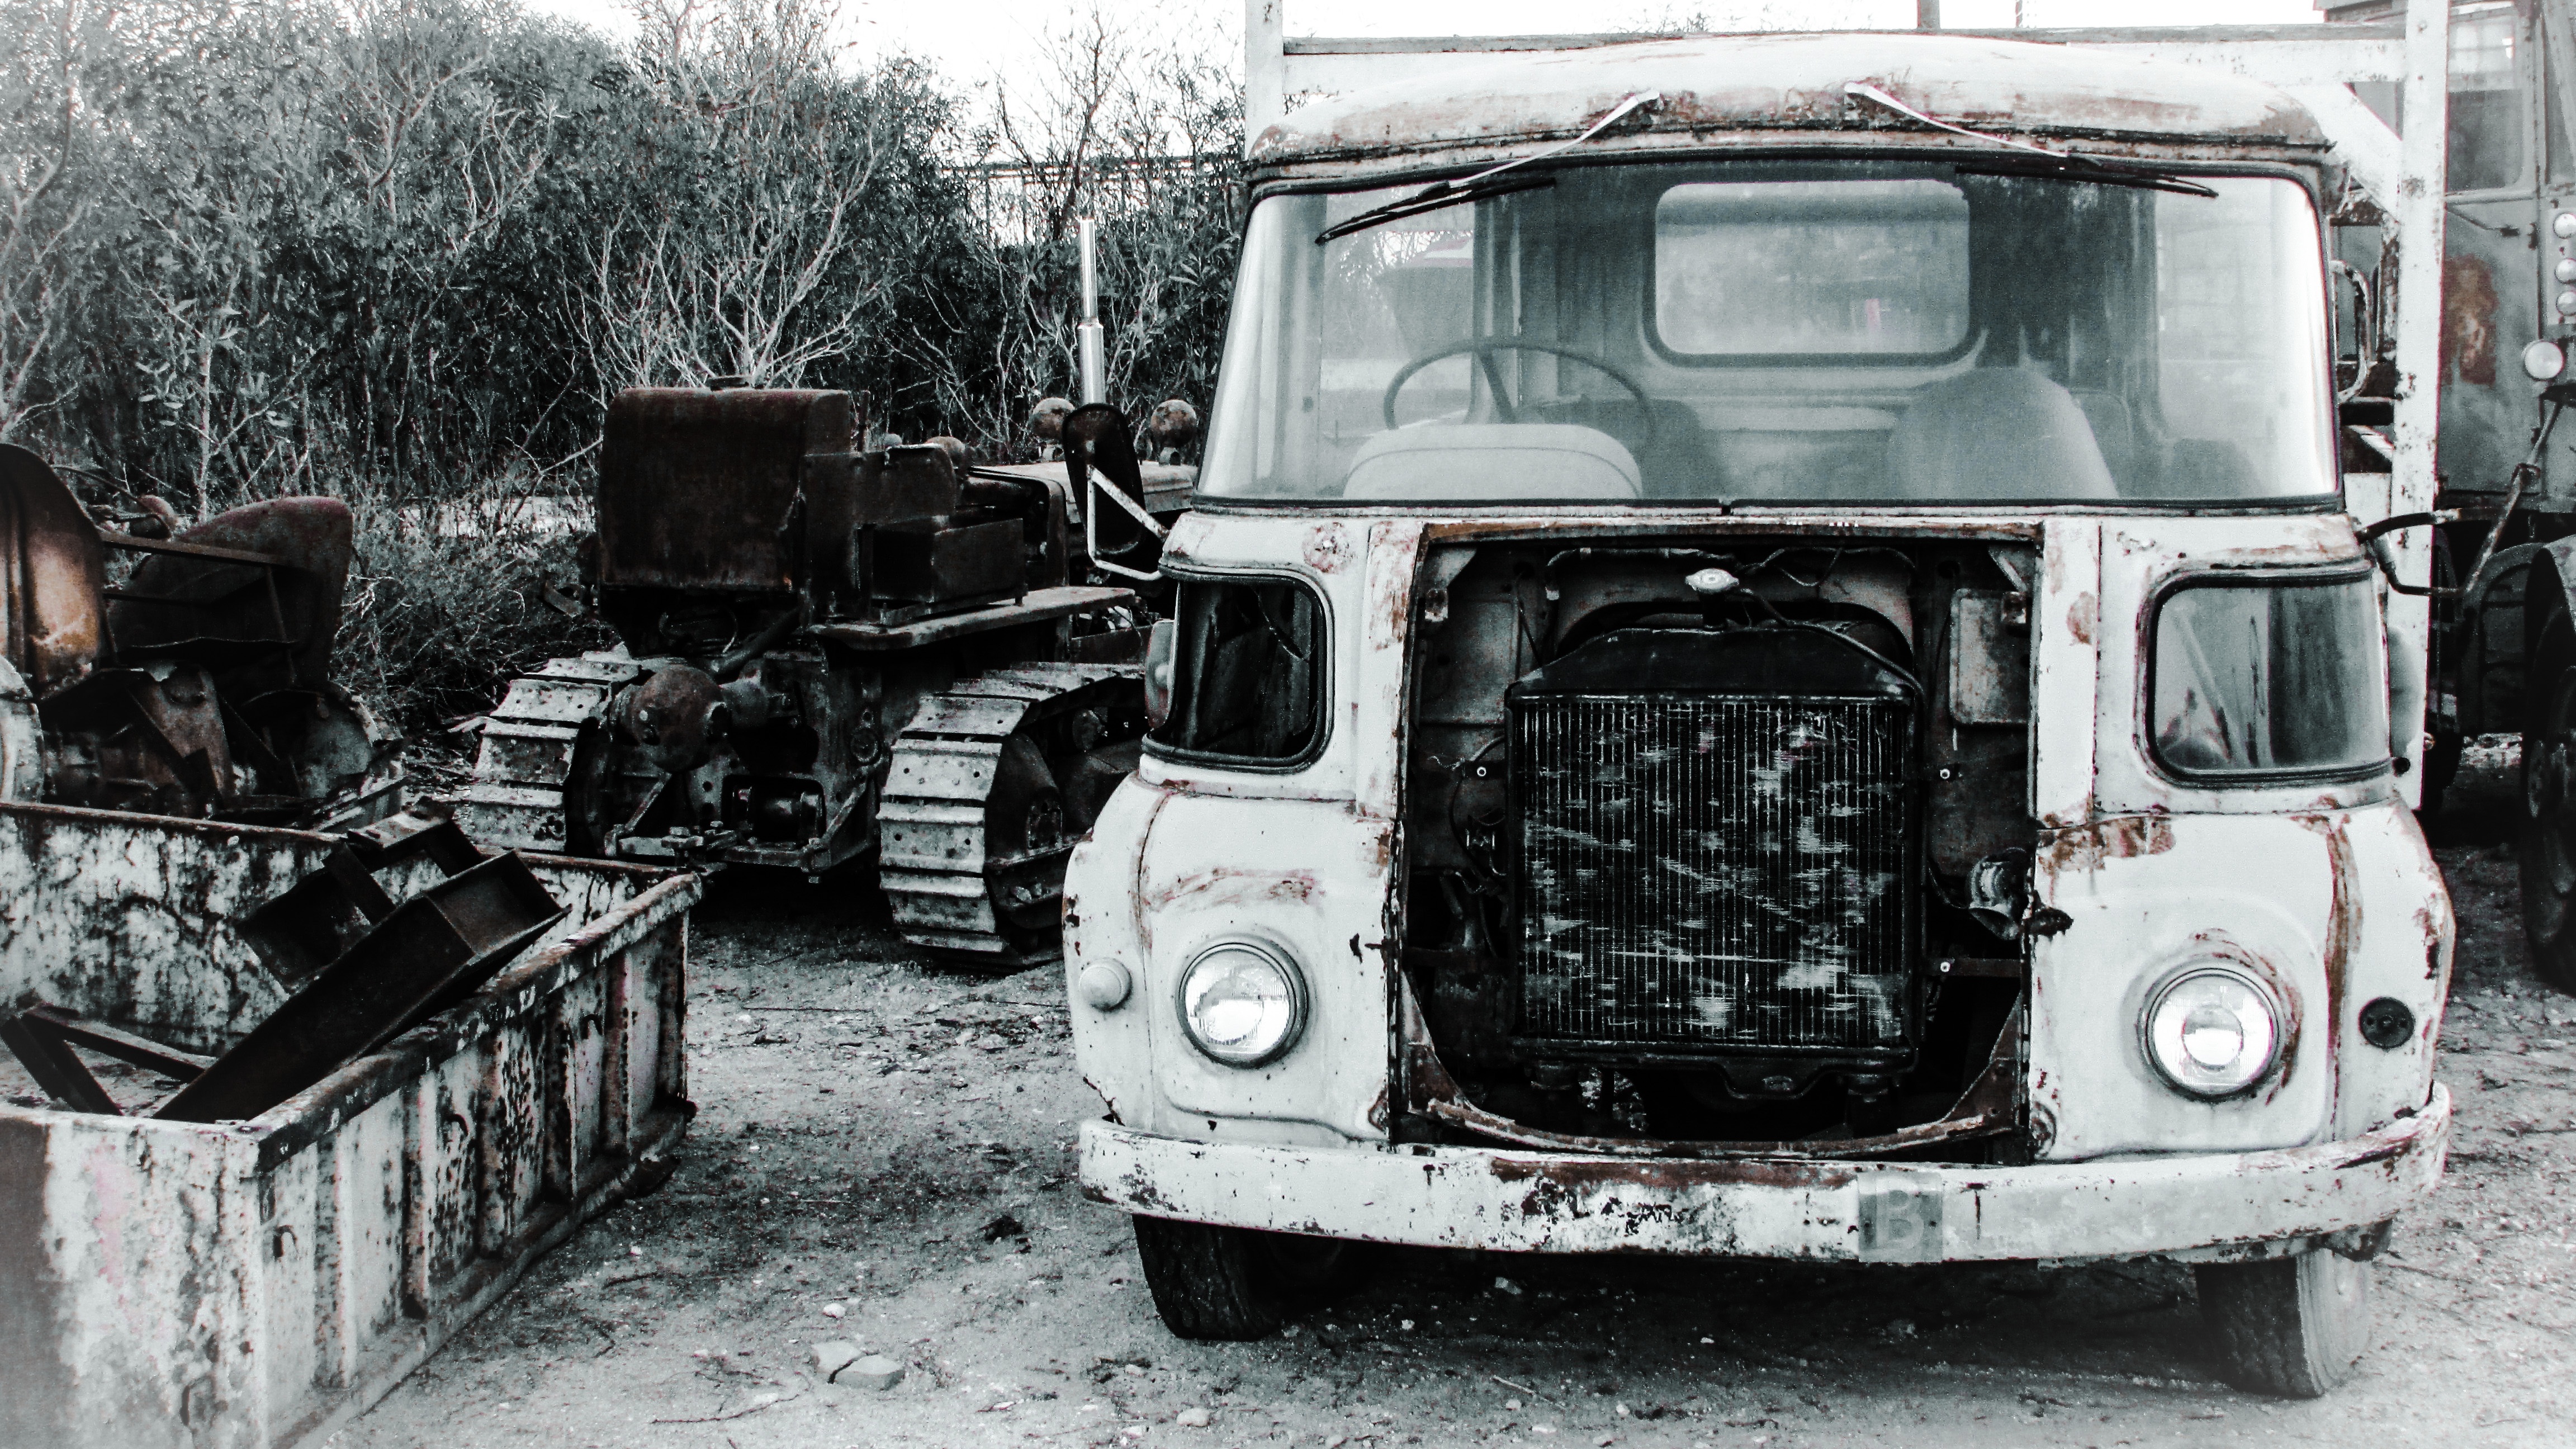
car, antique, old, transportation, transport, truck, vehicle, metal, abandoned, motor vehicle, rusty, off road vehicle, land vehicle, car cemetery, automobile make, military vehicle